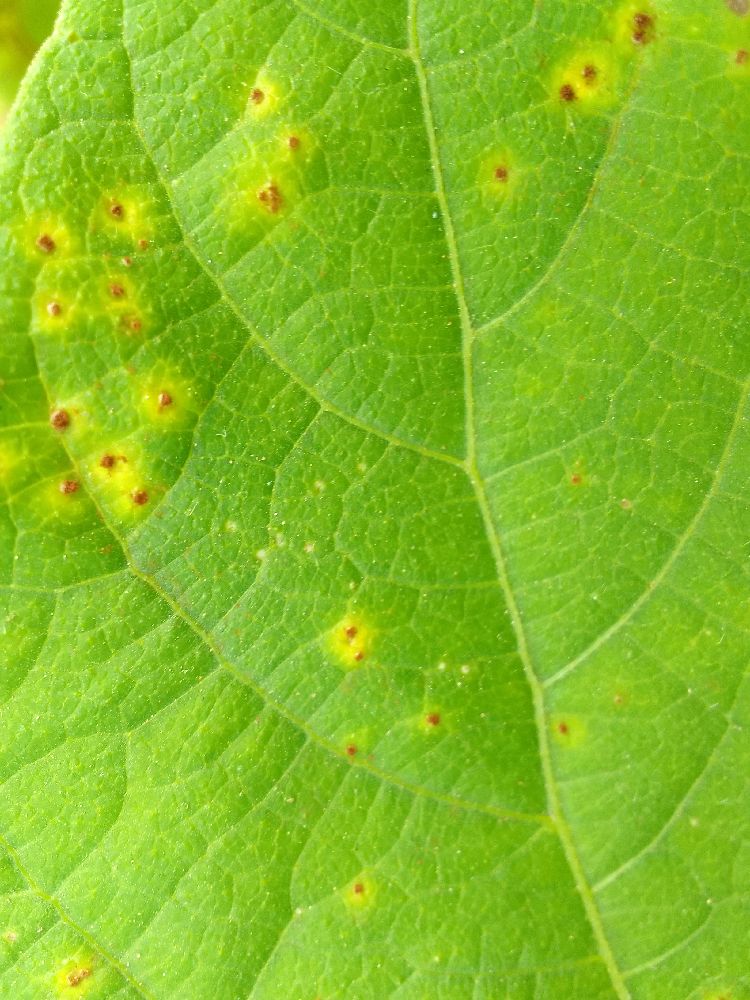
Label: rust